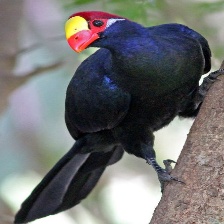
Species: VIOLET TURACO
Scientific name: MUSOPHAGA VIOLACEA